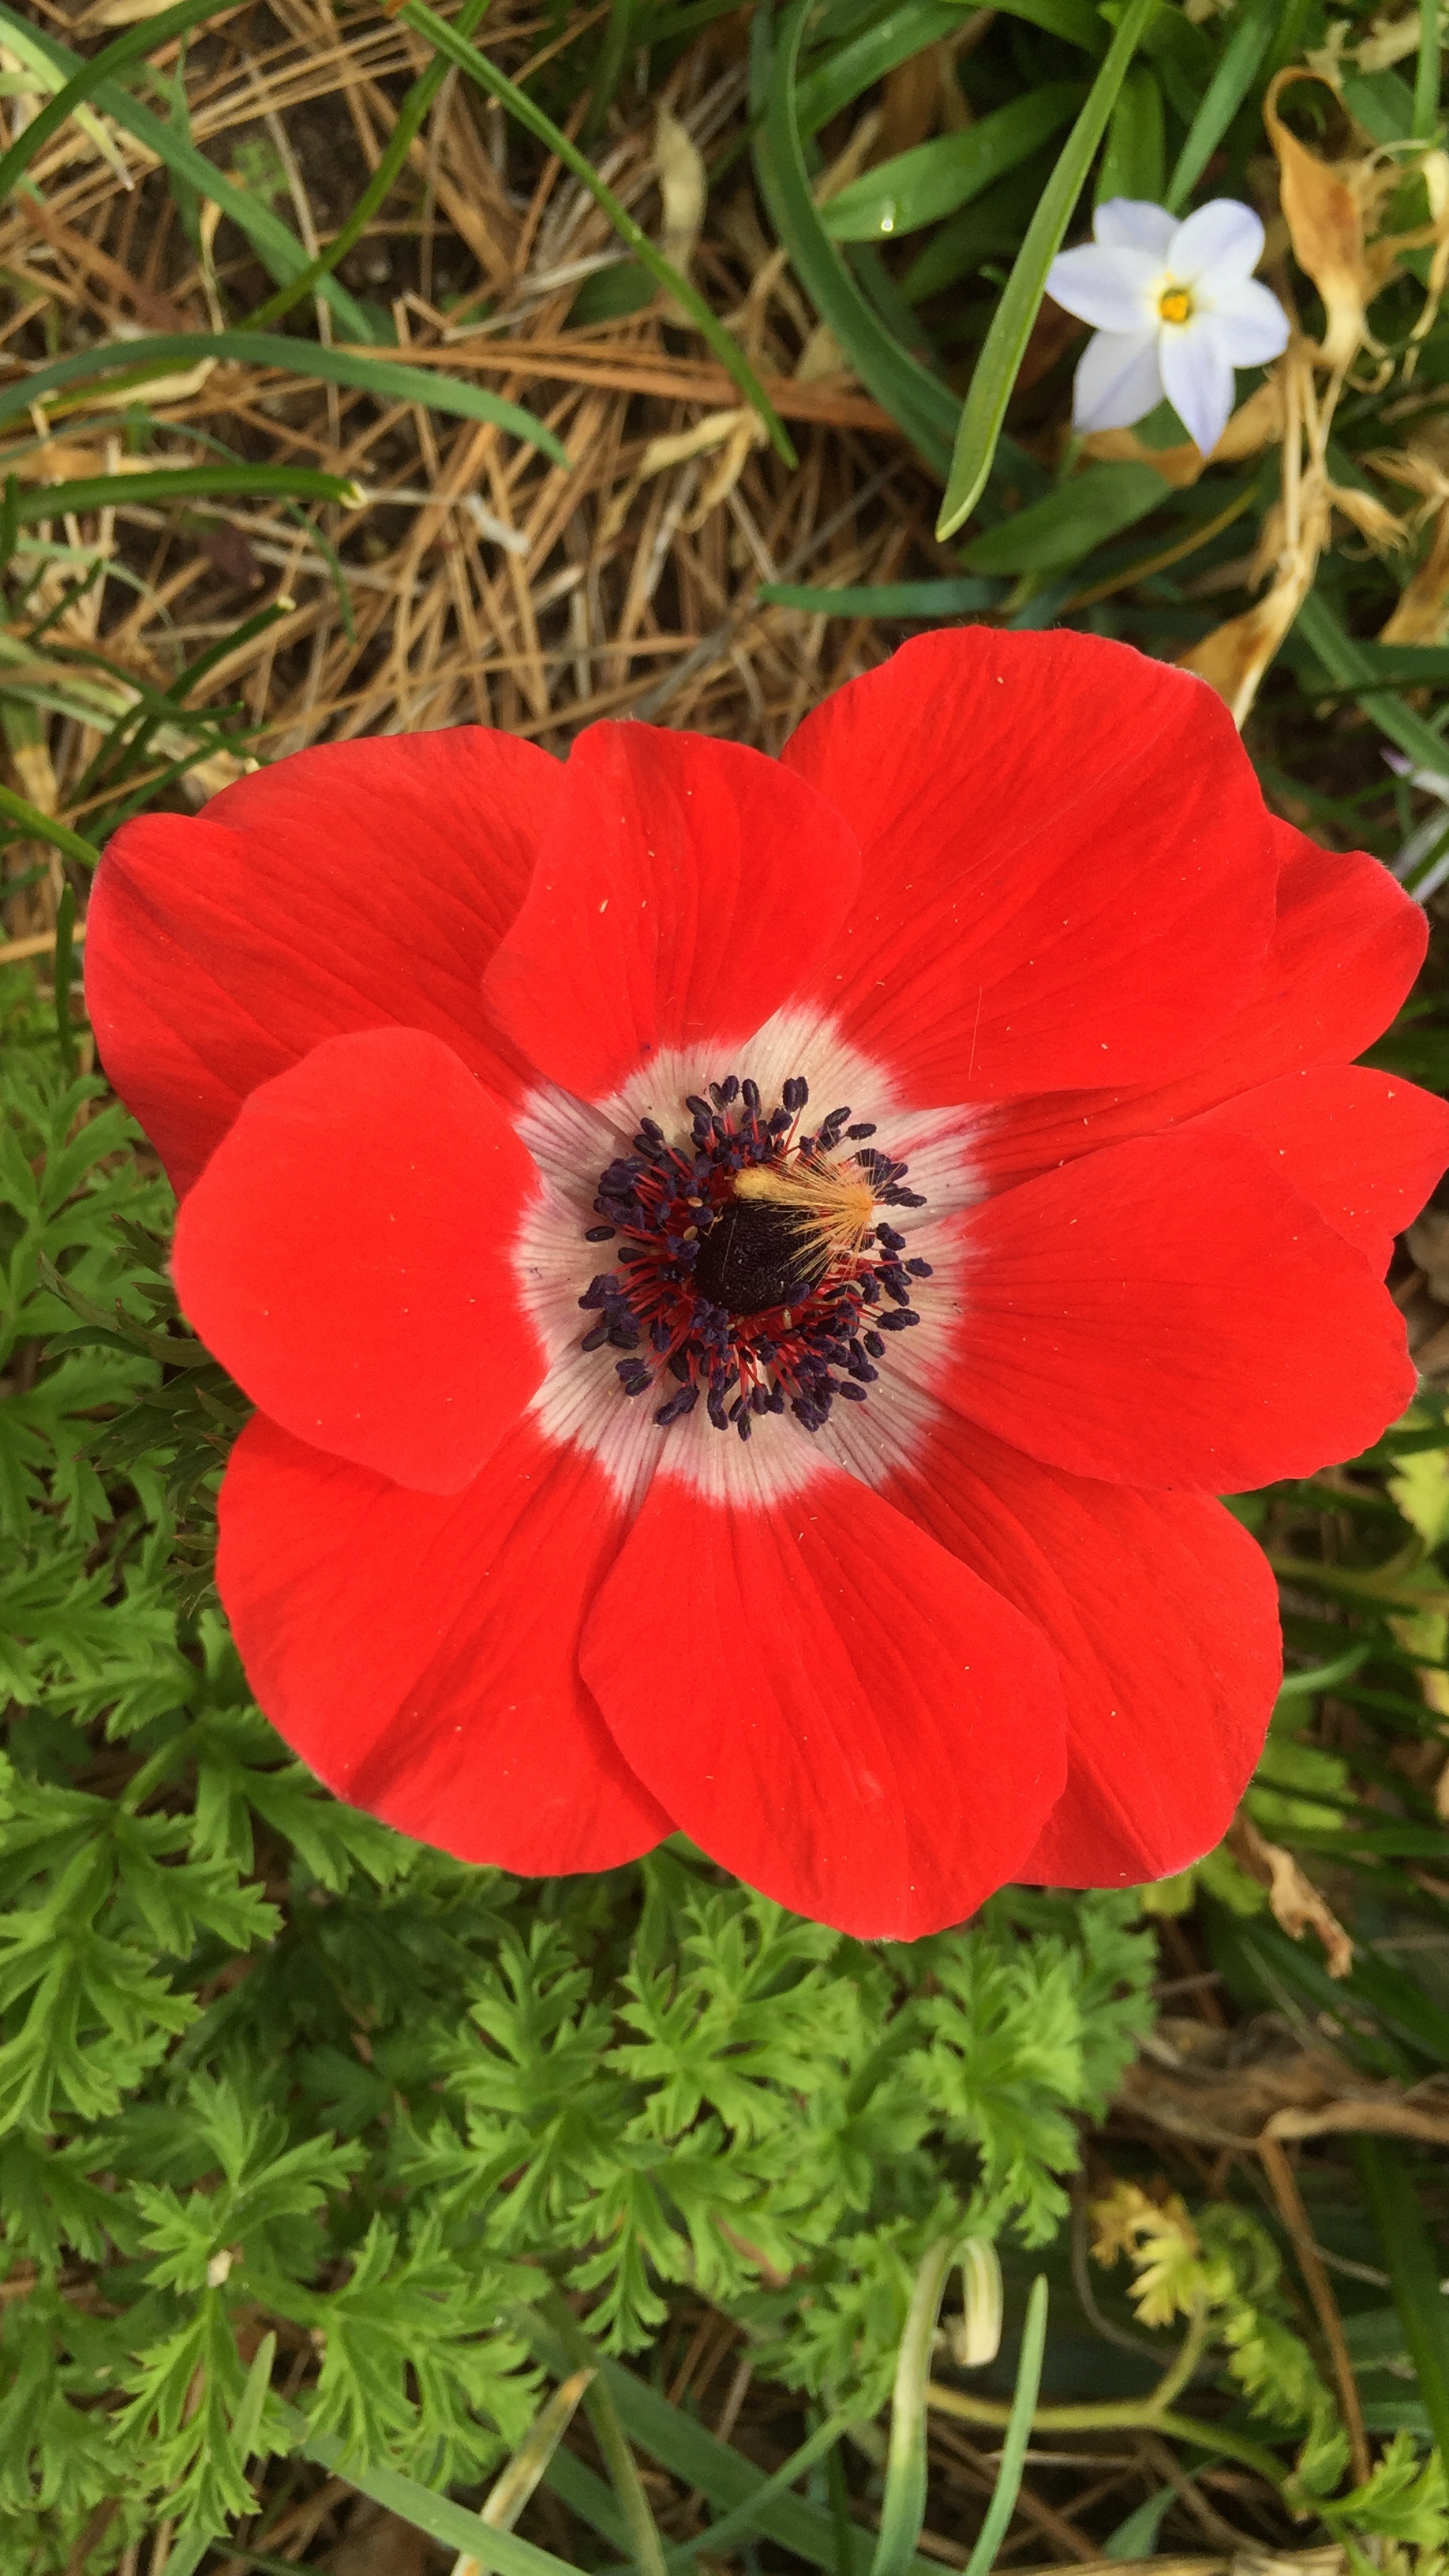
plant, meadow, flower, petal, botany, flora, wildflower, poppy, coquelicot, flowering plant, annual plant, land plant, garden cosmos, poppy family